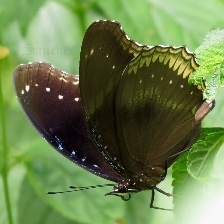
Species: GREAT EGGFLY